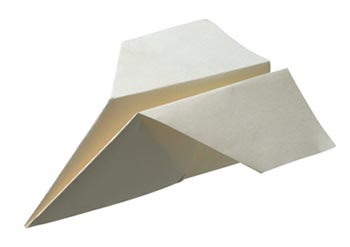
Waste category: paper